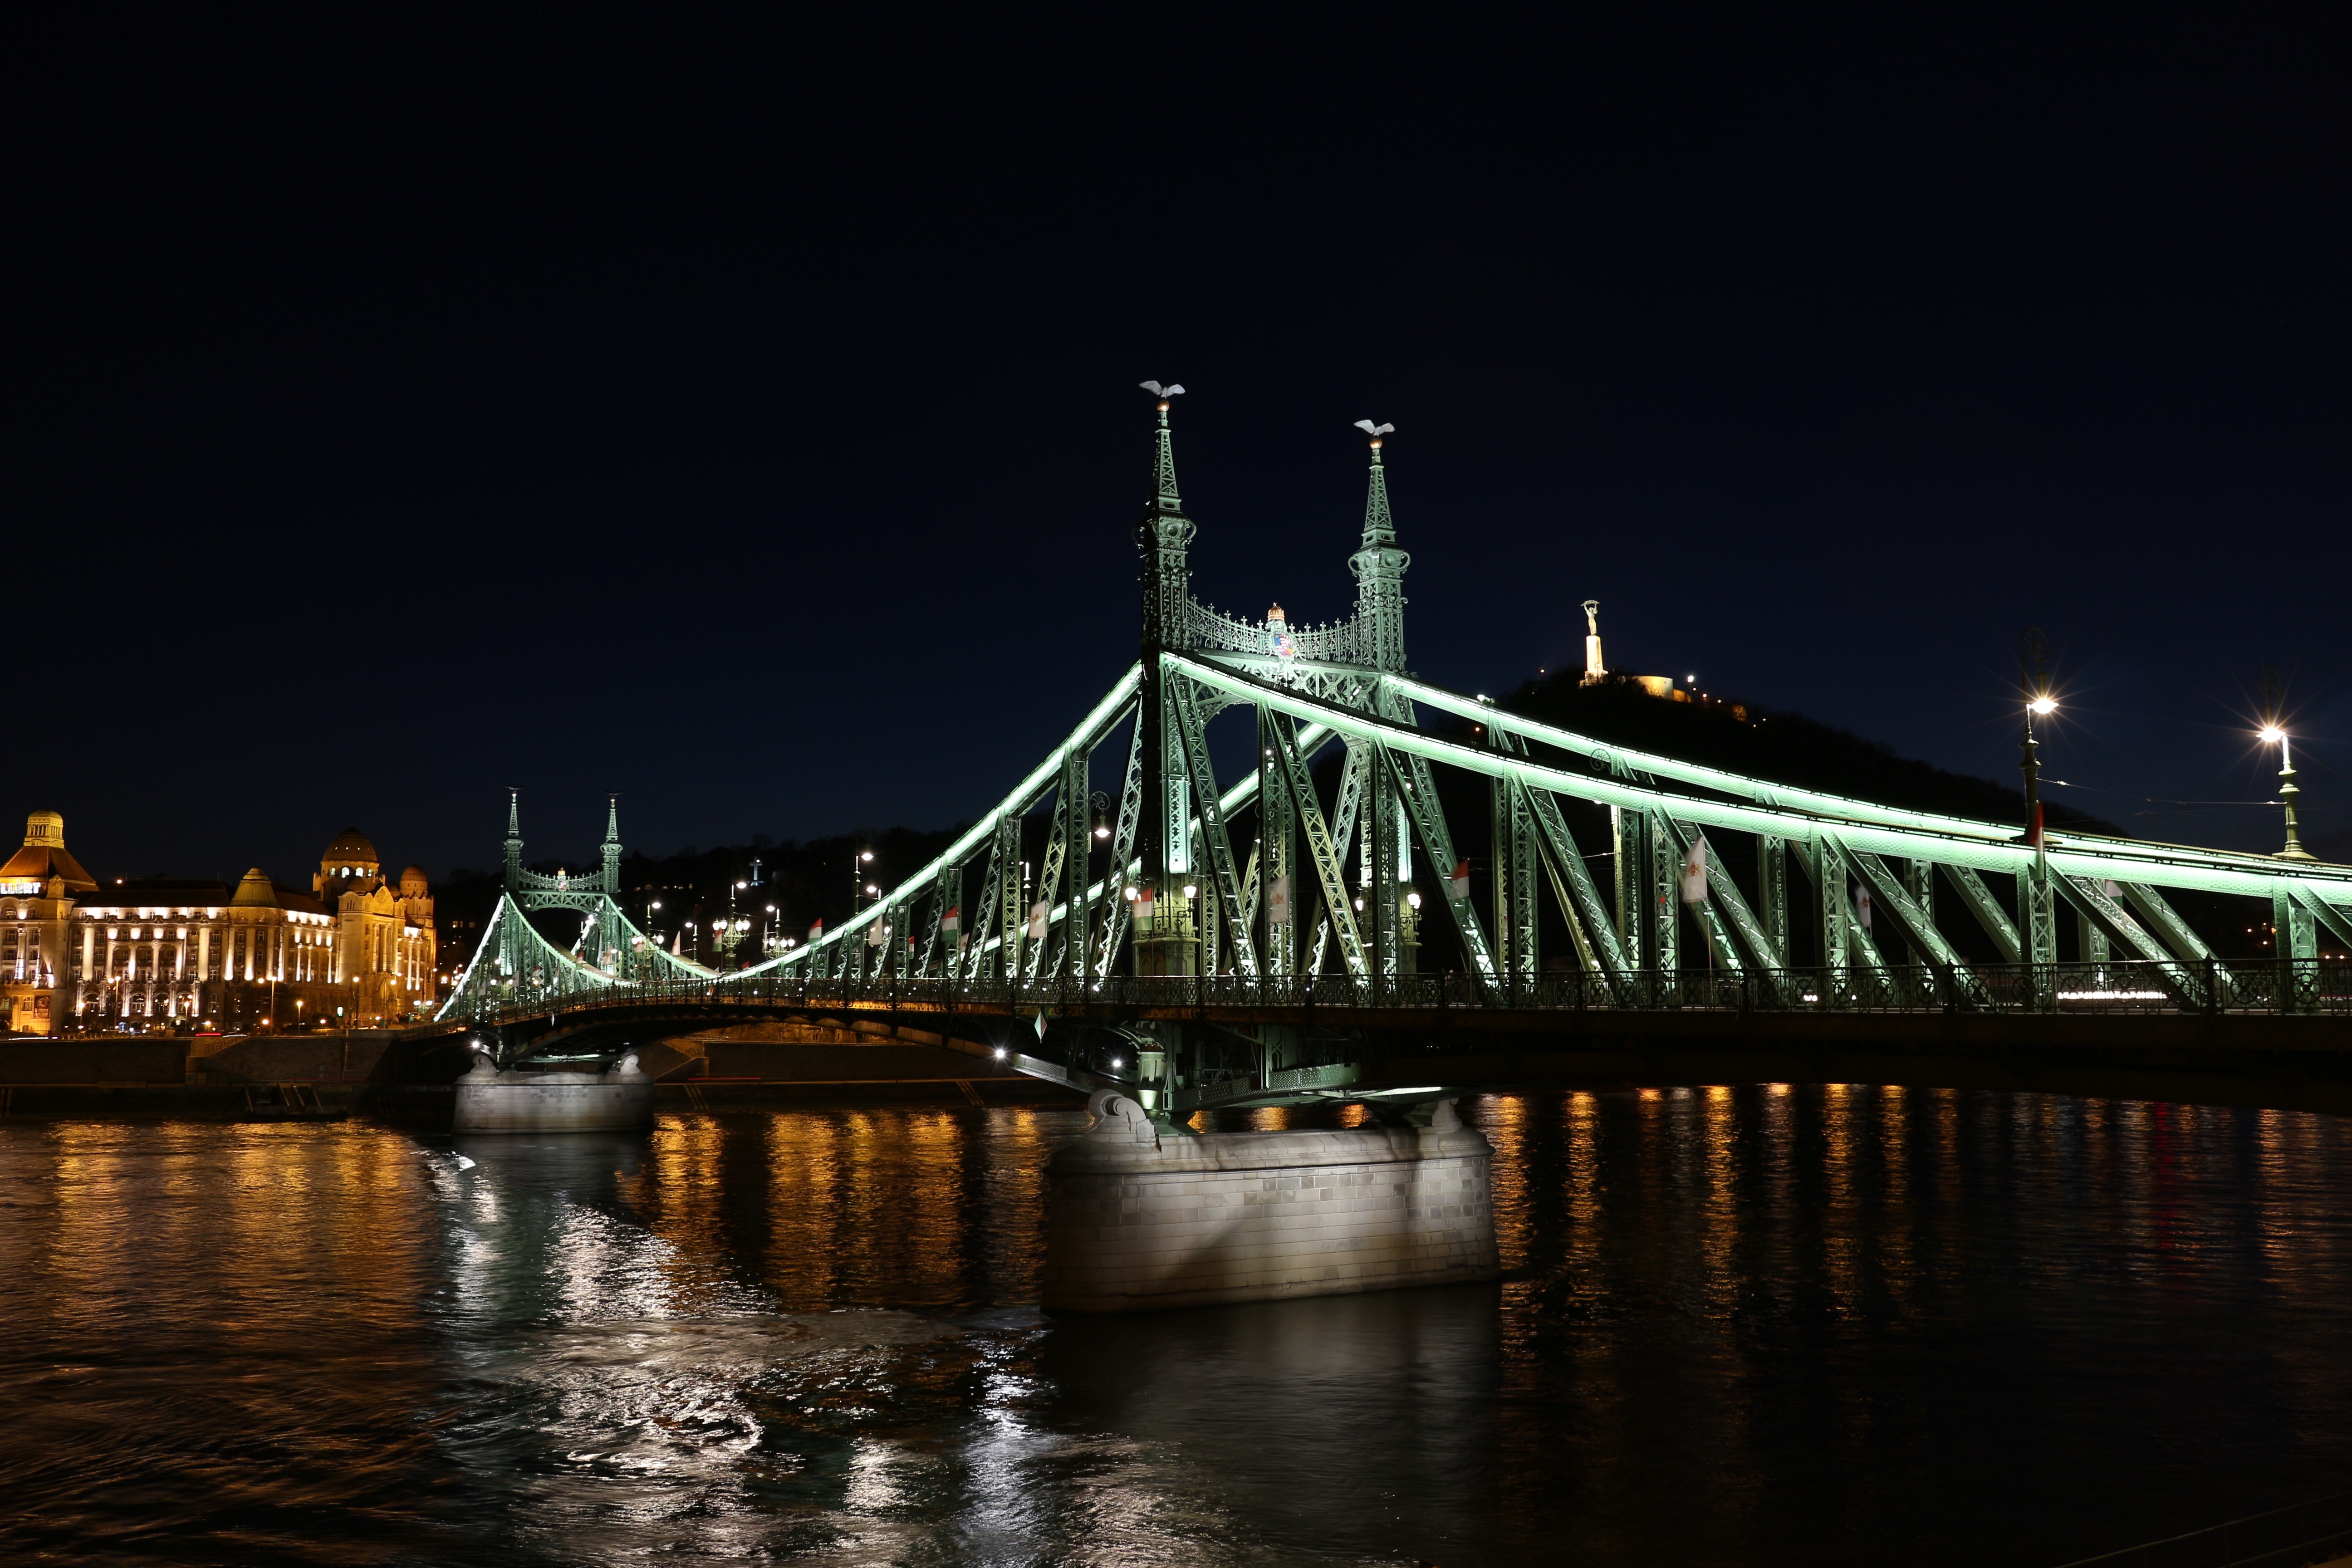
light, bridge, skyline, night, city, river, cityscape, dusk, evening, reflection, landmark, cable stayed bridge, nonbuilding structure